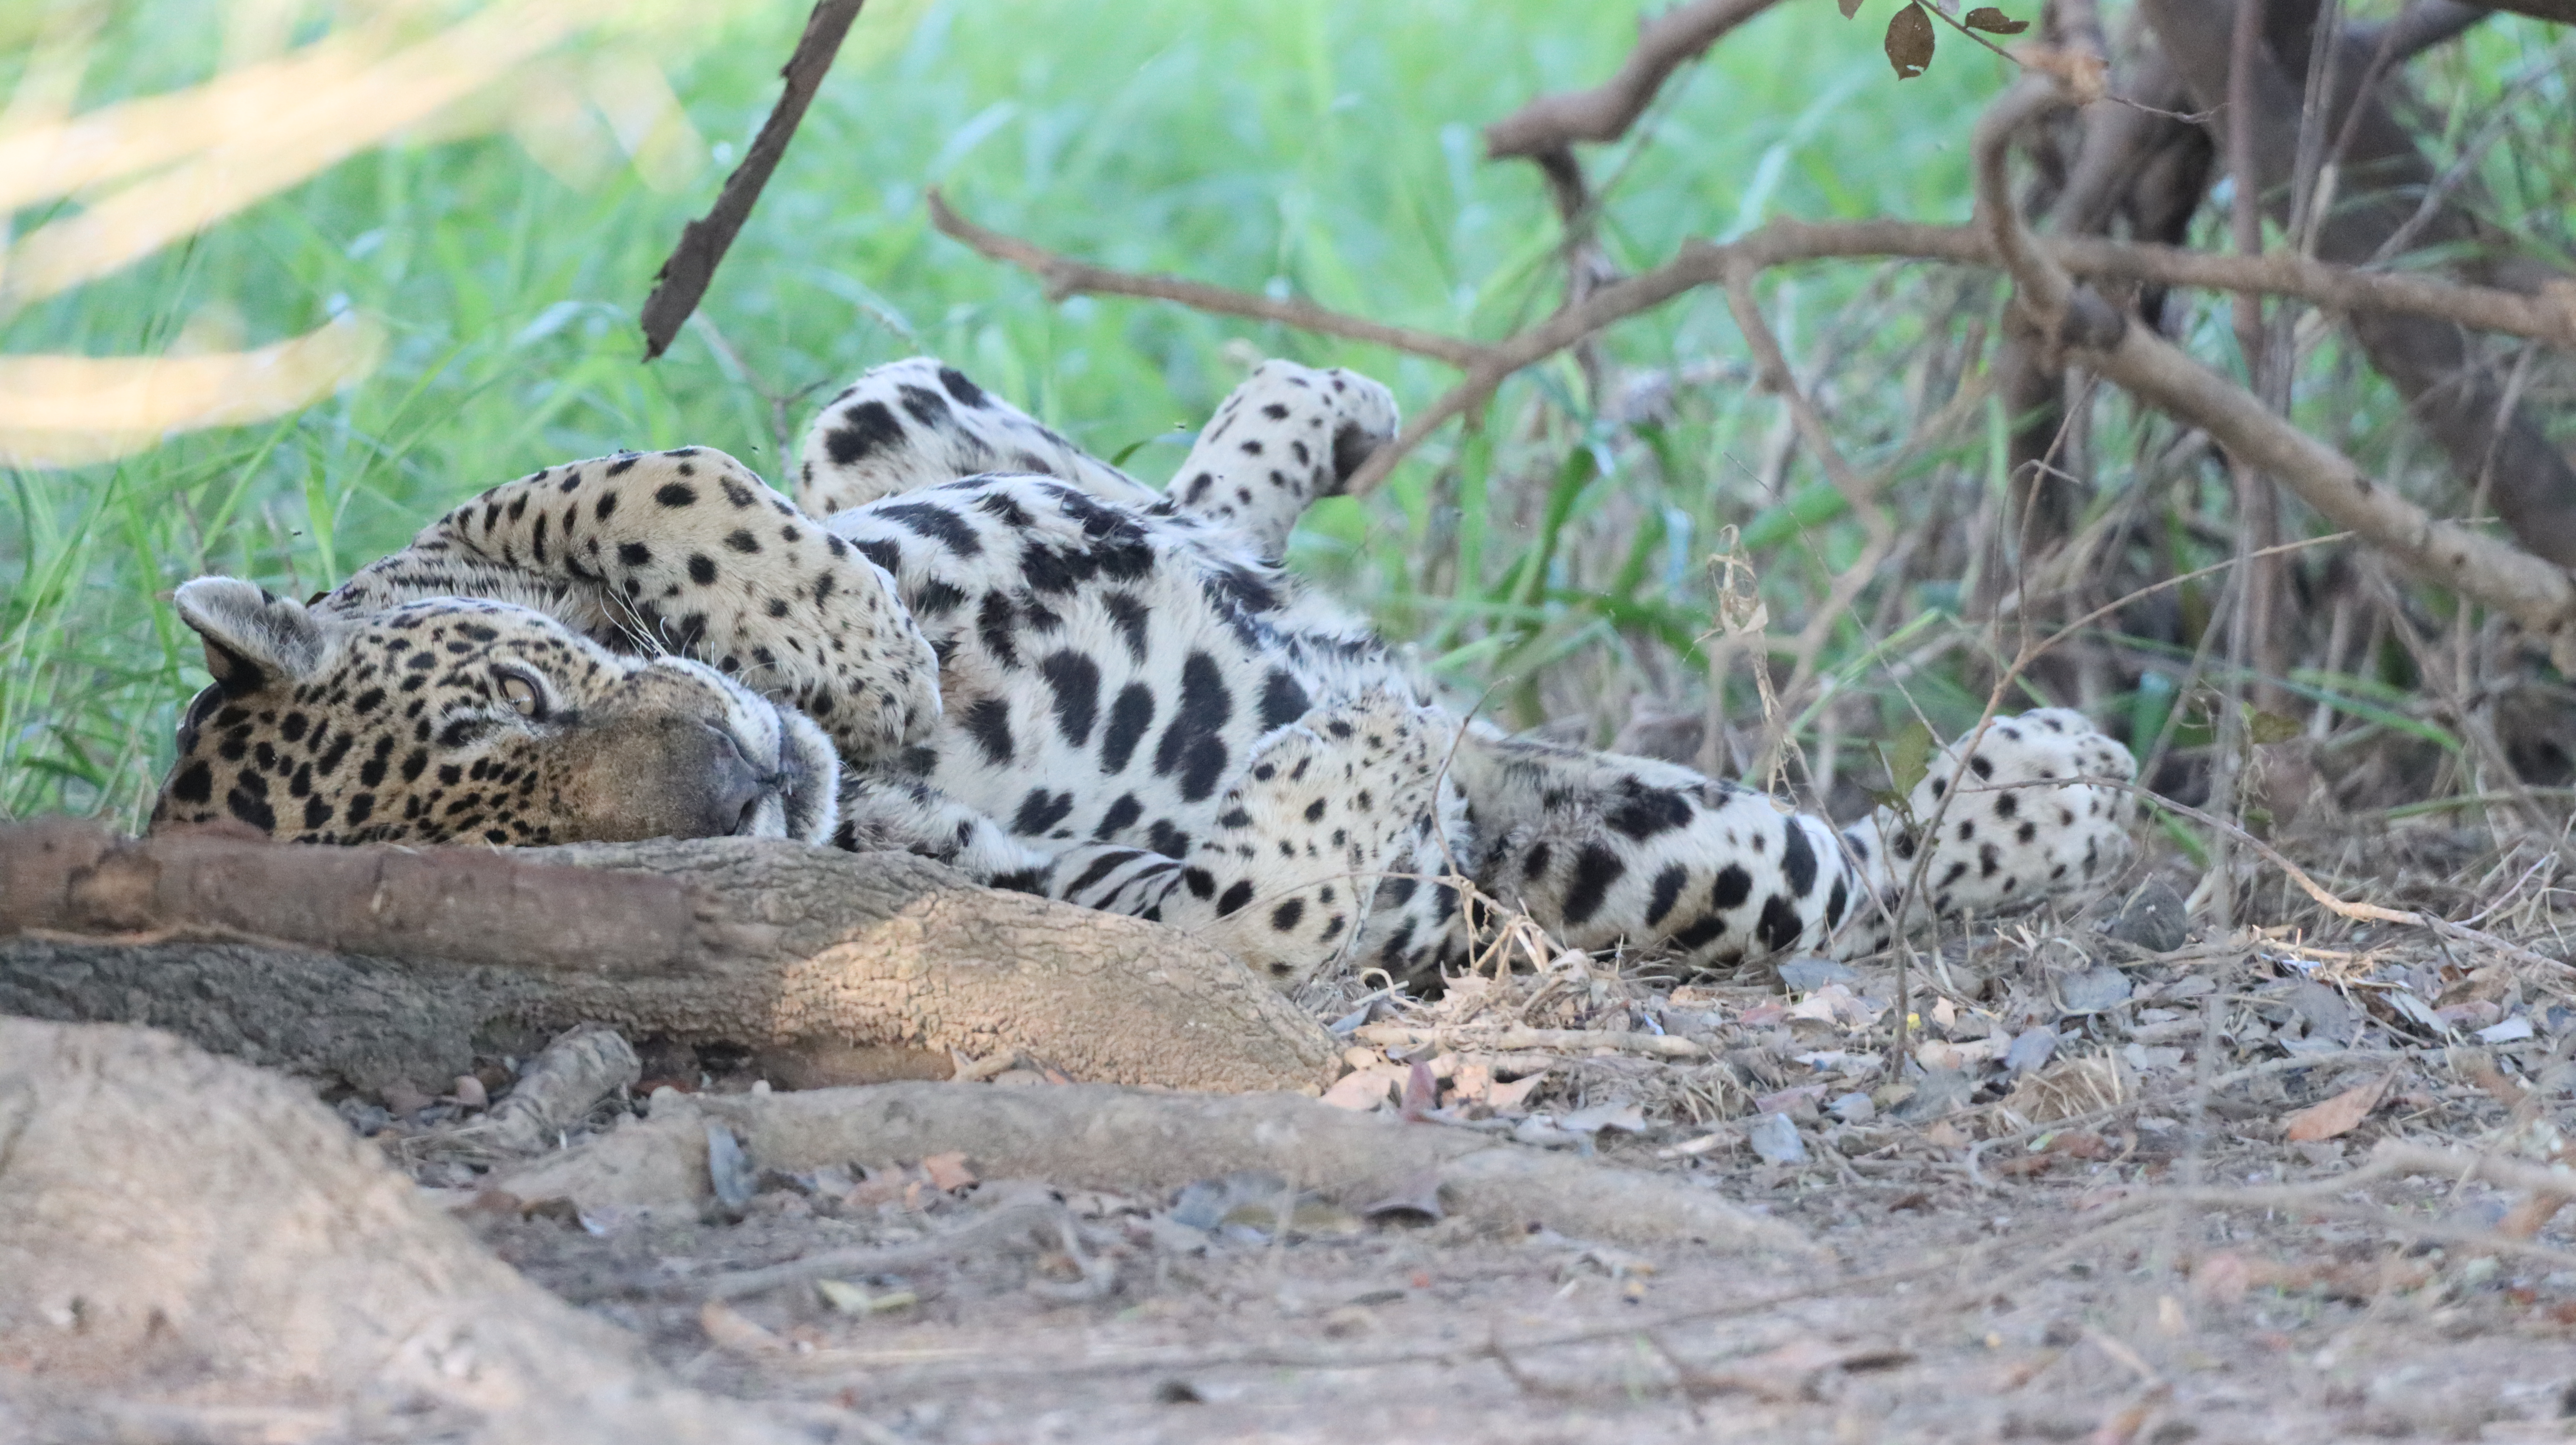
Jaguar: Ousado